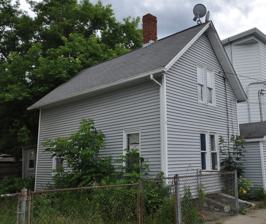
Building: House at 3 Dean Street
Country: United States of America
Year built: 1878
Historic house in Massachusetts, United States United States historic place House at 3 Dean Street U.S. National Register of Historic Places Show map of Massachusetts Show map of the United States Location 3 Dean St., Southbridge, Massachusetts Coordinates 42°4′32″N 72°1′42″W / 42.07556°N 72.02833°W / 42.07556; -72.02833 Built 1878 Architectural style Stick/Eastlake MPS Southbridge MRA NRHP reference No. 89000587 Added to NRHP June 22, 1989 The House at 3 Dean Street in Southbridge, Massachusetts is a rare well-preserved example of a worker housing cottage built by the locally important American Optical Company.  It is a small 1 + 1 ⁄ 2 -story house, three bays wide, presenting its side to the street.  At the time of its listing on the National Register of Historic Places in 1989, it still had the original siding from its original construction, about 100 years earlier, which included cut shingles in the gable, and bracketed eaves. These details have since been lost or obscured by the application of modern siding (see photo). See also National Register of Historic Places listings in Southbridge, Massachusetts National Register of Historic Places listings in Worcester County, Massachusetts References